Vietnamese people in France

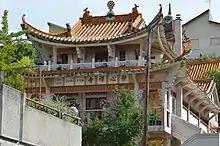
Pagode Tinh Tam, a Vietnamese temple in Sèvres

Vietnamese is the eighth most spoken language of immigrant origin and most spoken Asian language in France. However, a large number of French-born Vietnamese are unable to speak and/or understand it. Nevertheless, there has been an increase in Vietnamese-language schools serving both the community and local French in recent years.